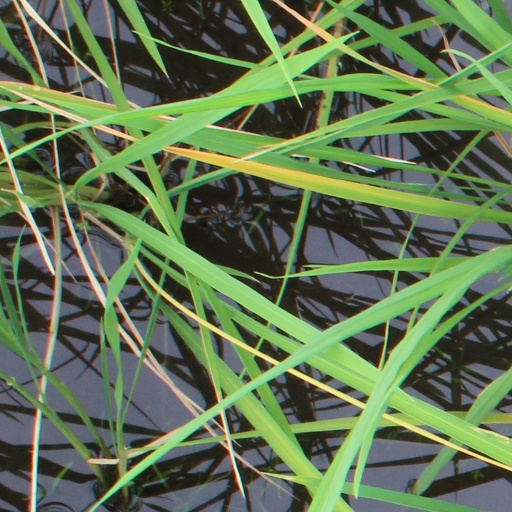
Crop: rice